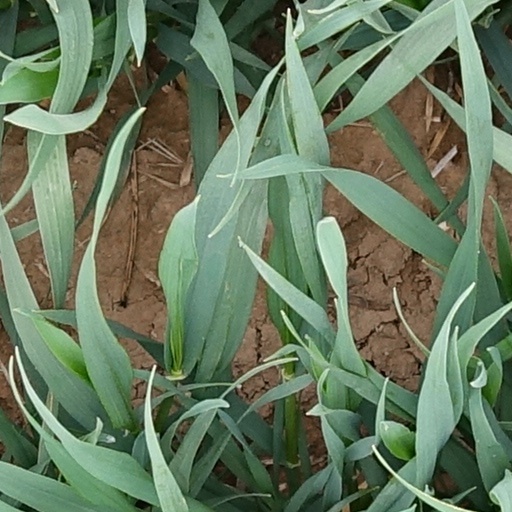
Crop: wheat